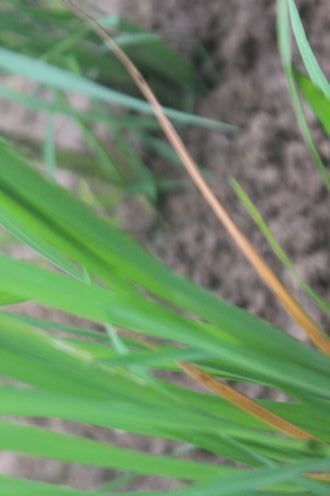
Disease: Tungro